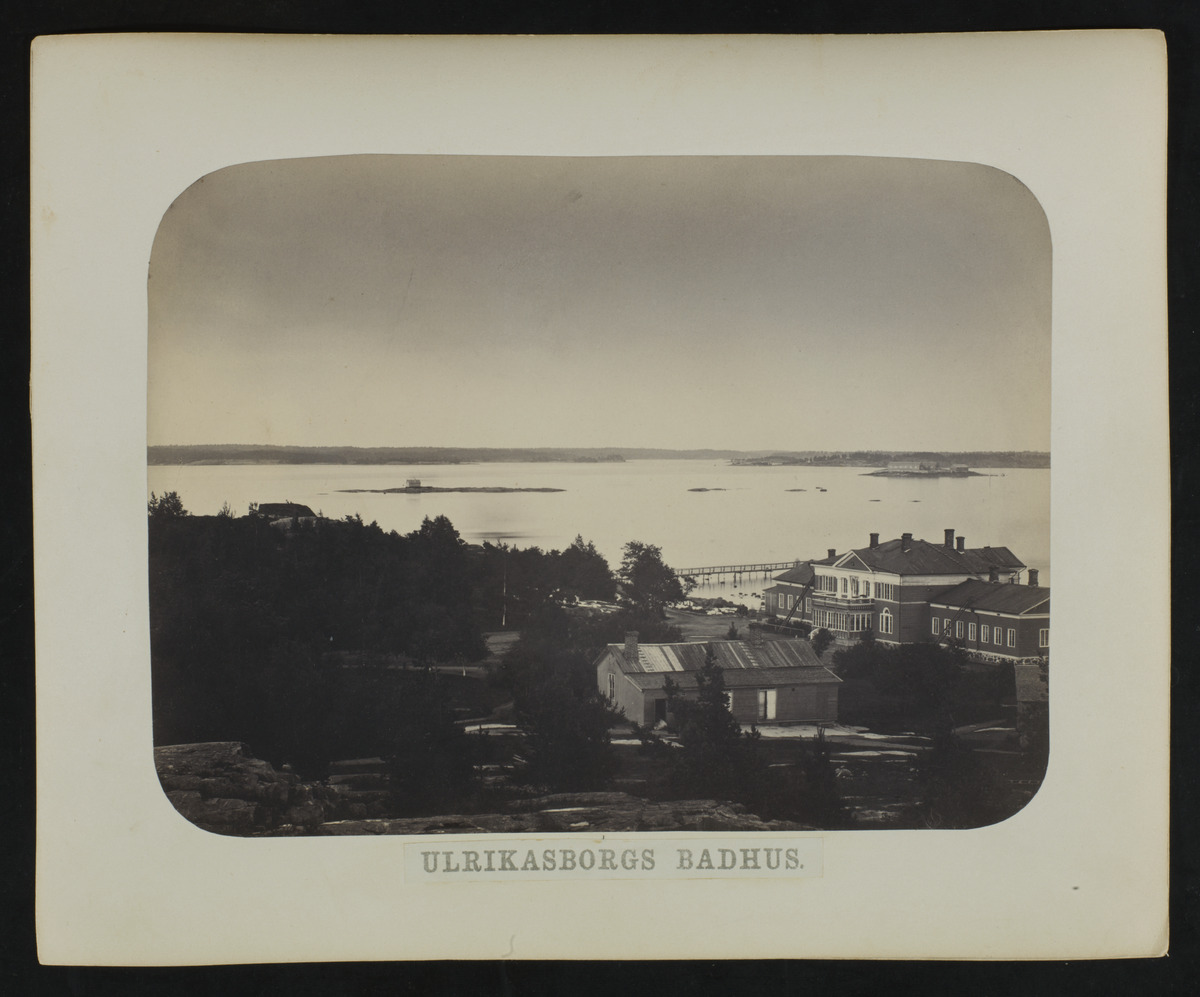
Vuonna 1838 valmistunut Ullanlinnan kylpylaitos ja sen piharakennuksia
sisällön kuvaus: Vuonna 1838 valmistunut Ullanlinnan kylpylaitos ja sen piharakennuksia. "Vyer af Helsingfors" -kansiosta, "Ulrikaborgs badhus". mustavalkoinen
Kuvaaja: Hårdh, C.A., valokuvaaja
Ajankohta: kuvausaika 1870 -luku mahd
Paikka: Suomi, Uusimaa, Helsinki, Kaivopuisto Helsinki
Aiheet: kylpylät, puurakennukset, puistot, puut, kalliot, merivesi, saaret